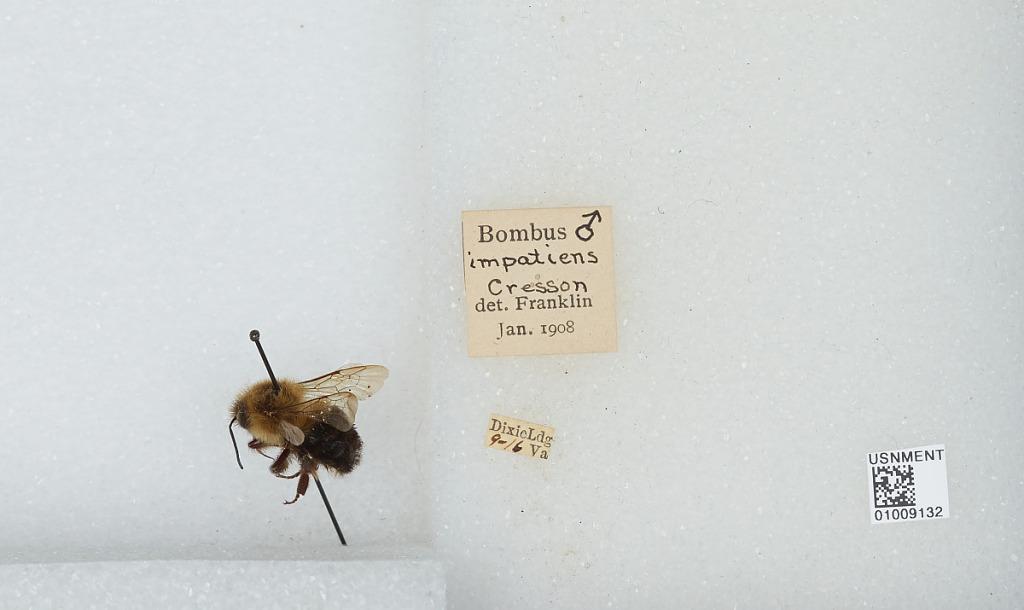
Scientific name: Bombus (Pyrobombus) impatiens Cresson
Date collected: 1916-9-
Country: United States
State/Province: Virginia
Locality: Dixie Landing
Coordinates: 37.7815, -78.2356
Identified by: Franklin